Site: brandenburg
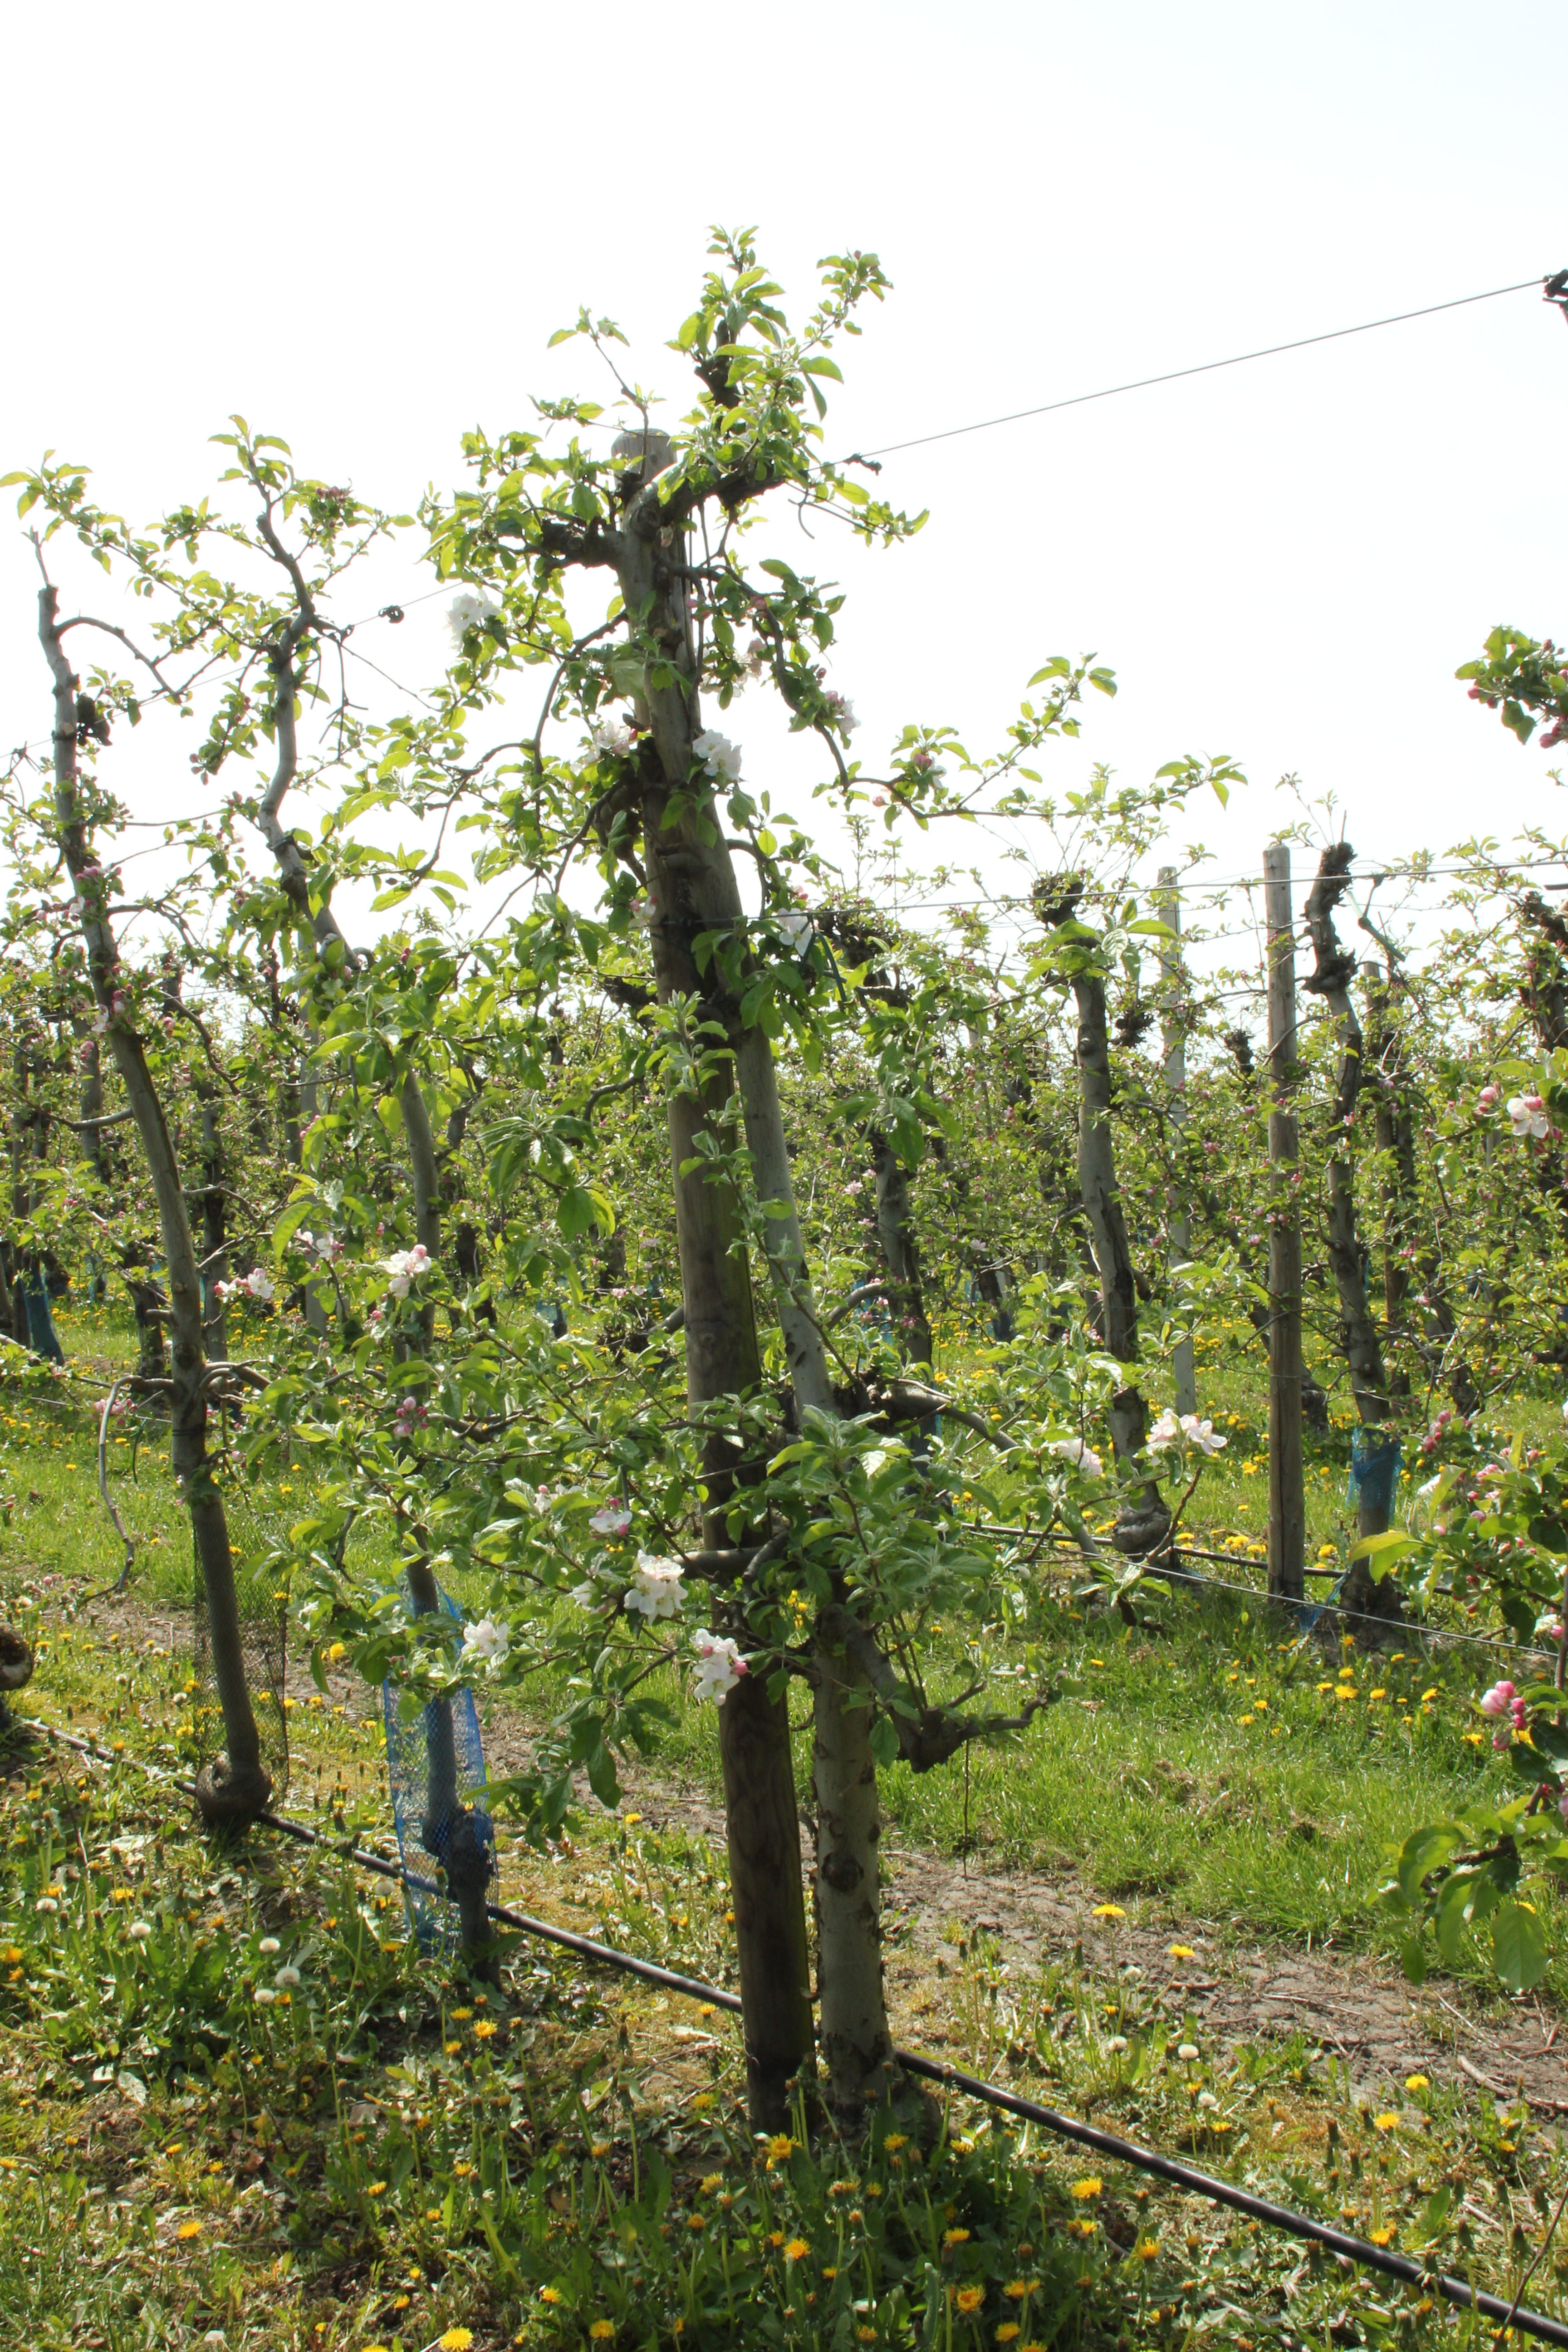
Growth stage (BBCH 60): Flowering